2018 ATP Finals

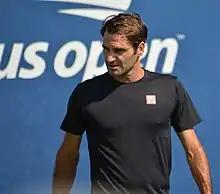
Federer claimed his 20th slam title at the Australian Open.

Roger Federer started his season winning the Hopman Cup partnering with Belinda Bencic. At the Australian Open, Federer reached the final without dropping a set, and successfully defended his title beating Marin Čilić in a five-set final. This was Federer's sixth title at the Australian Open, equaling the record held by Roy Emerson and Novak Djokovic, as well as becoming the first man to win twenty Grand Slam titles. Federer continued his good start when he won his third Rotterdam Open title to return to No. 1 in the ATP rankings, defeating Grigor Dimitrov in straight sets in the final. He then entered the Indian Wells Masters, where he reached the final and despite holding three championship points, Federer was defeated by Juan Martín del Potro in a close three-set final. At the Miami Open, Federer lost in his opening match to Thanasi Kokkinakis, resulting to him losing the no. 1 ranking. He then skipped the European clay court season for the second consecutive season.